List of closed railway stations in Perth

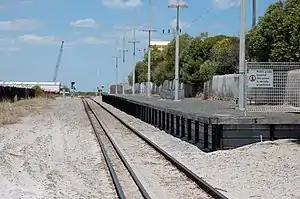
South Beach station

During this period, a number of stations were closed on the 1906-era line to Robbs Jetty and Spearwood line.